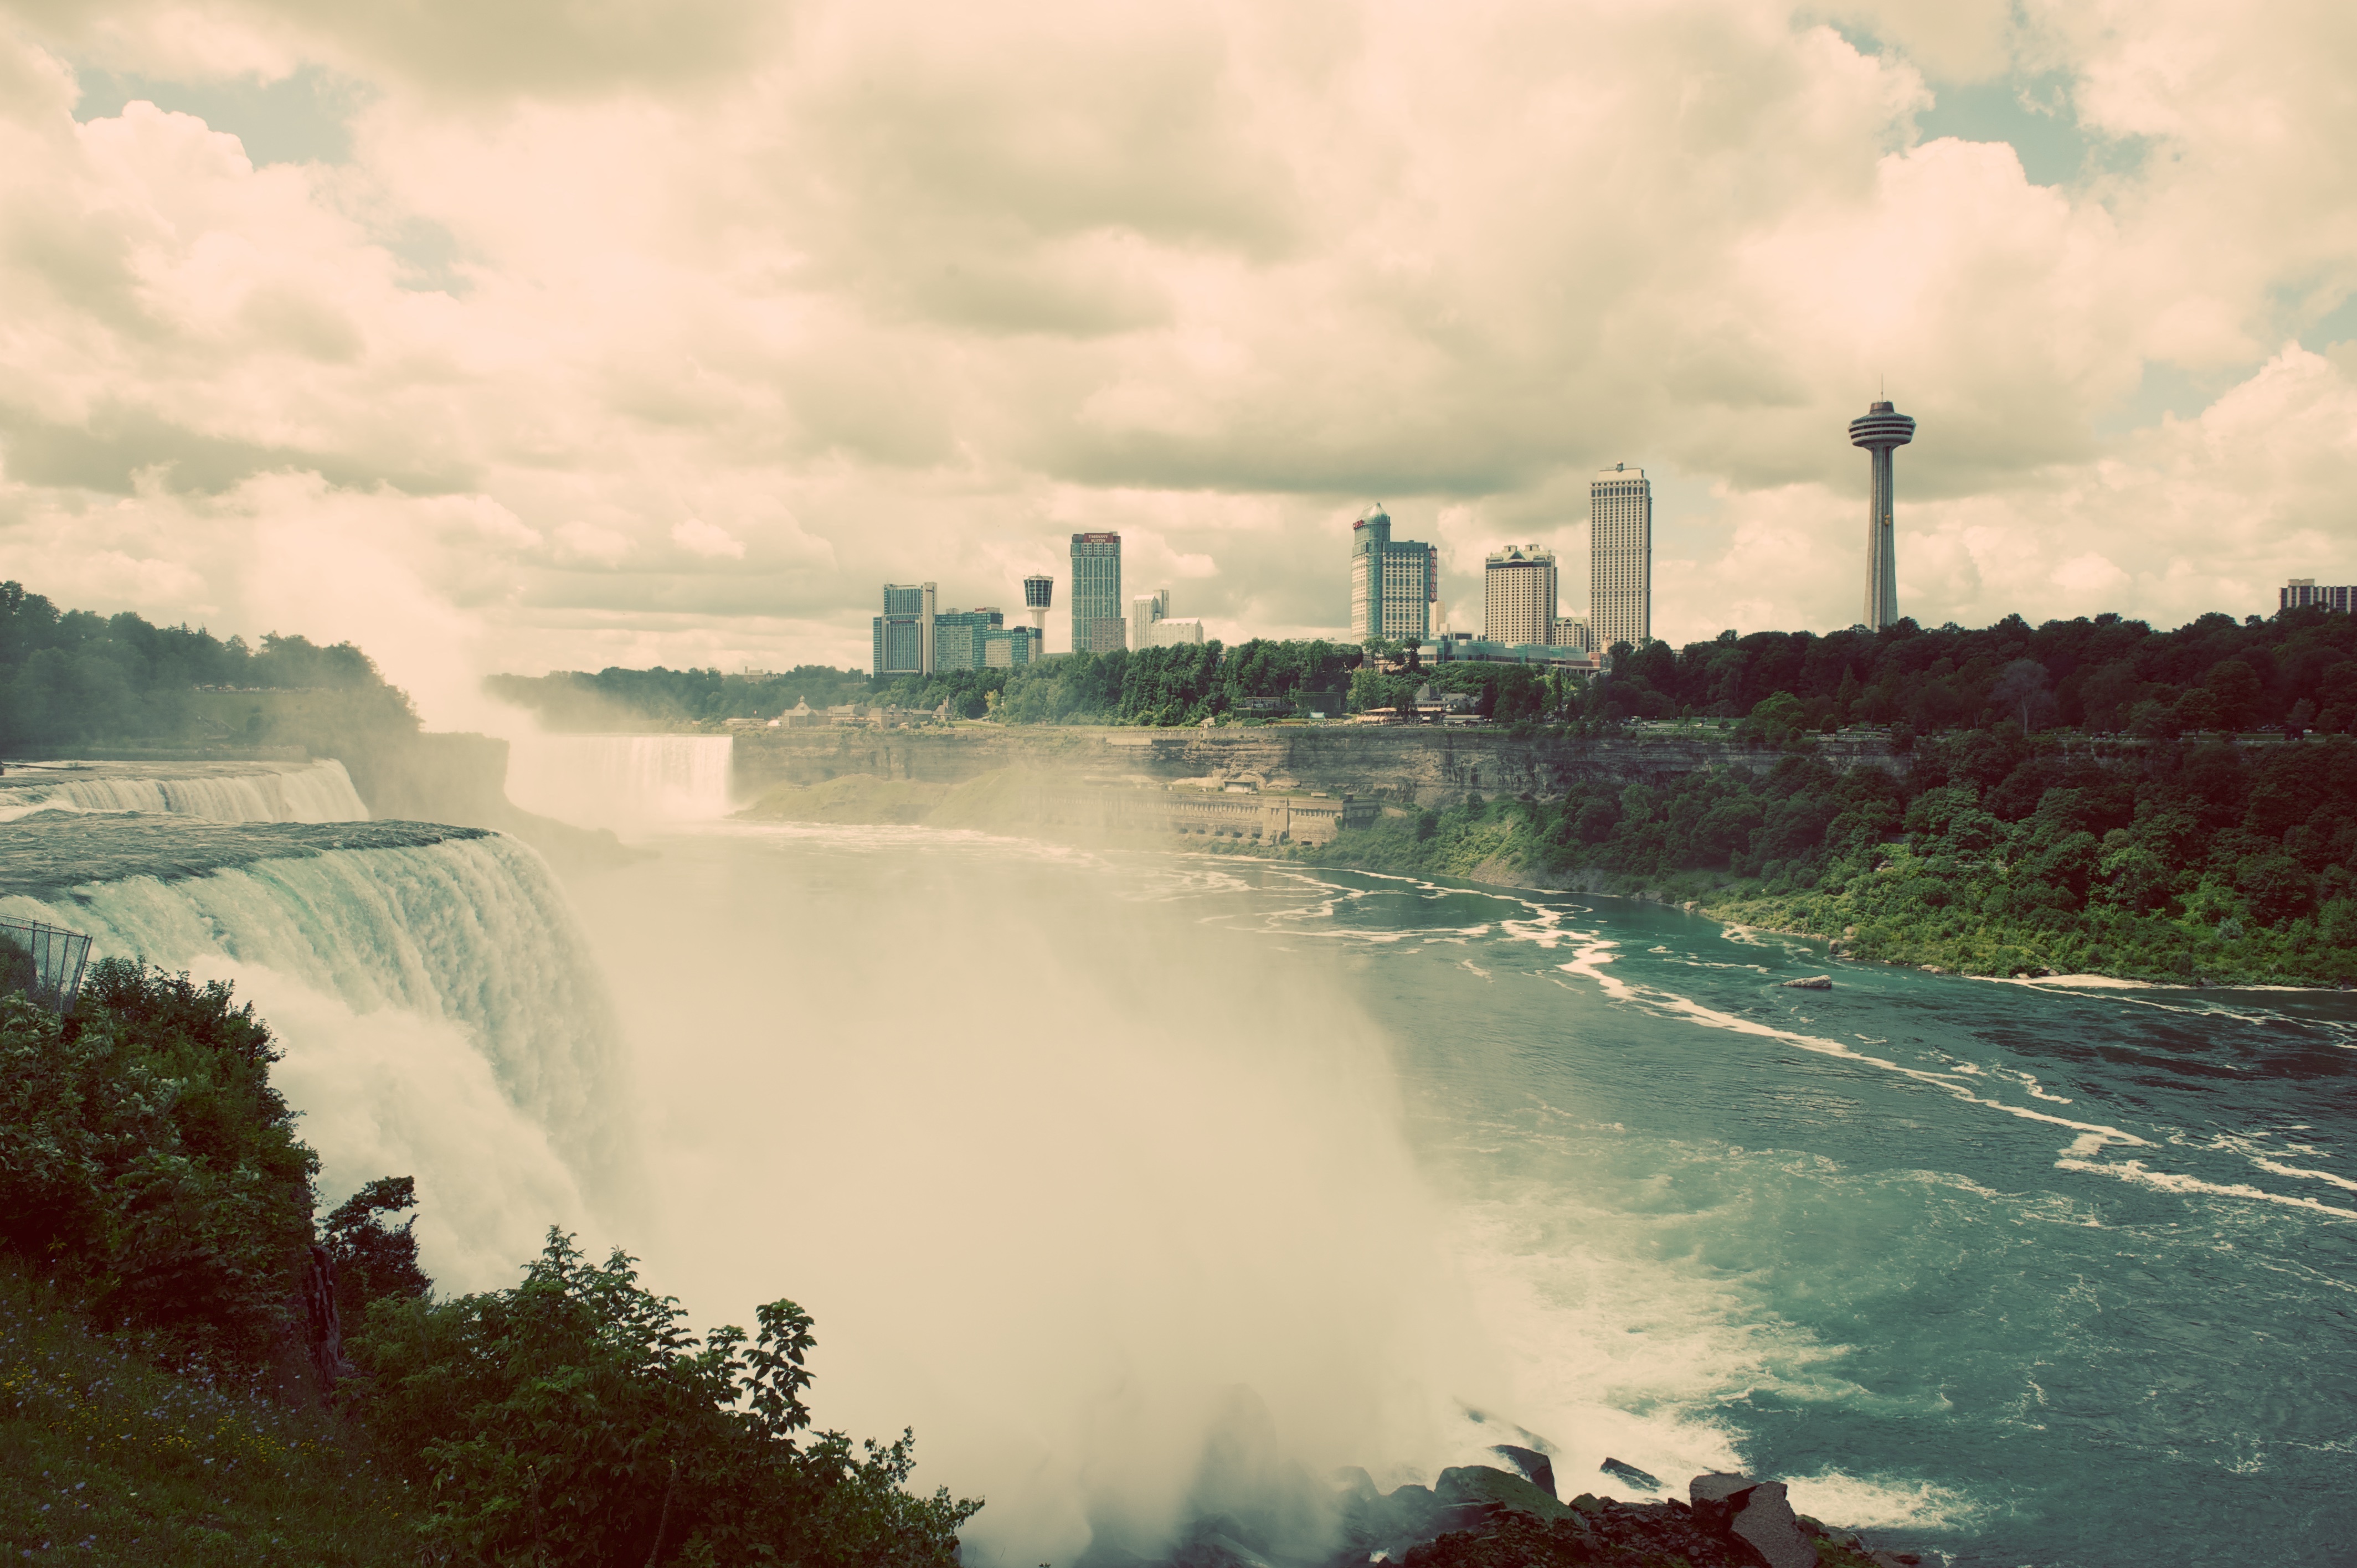
sea, coast, water, cloud, mist, skyline, morning, wave, dawn, river, cityscape, dusk, reflection, body of water, water feature, atmospheric phenomenon